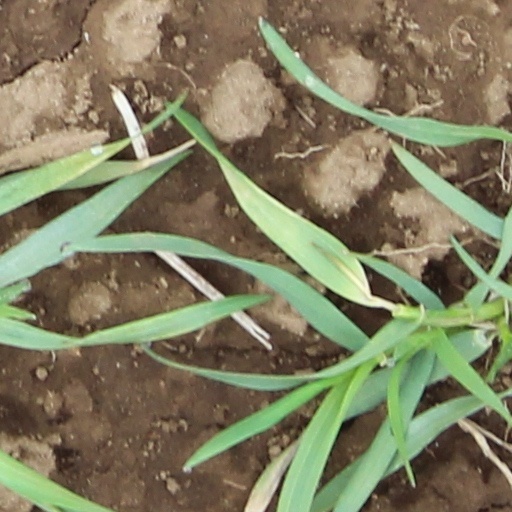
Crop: wheat